Gerald Caldwell Siordet

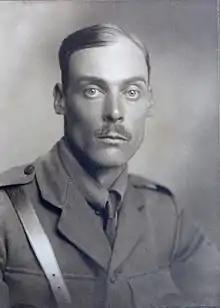
Gerald Caldwell Siordet (1885-1917)

Siordet was friend with Glyn Philpot, Gerald Spencer Pryse, Henry Justice Ford, John Singer Sargent, Brian Hatton and William Morris’s wife, Jane Morris (née Burden). Siordet met Brian Hatton in January 1906. In January 1912 Hatton set up a studio in London and shared it with Siordet: they called it "The Bronze Door". Hatton enlisted in August 1914 as trooper in the Queen's Own Worcestershire Hussars, a Yeomanry regiment of the British Army. Before leaving for his service, he sold a picture of Siordet wearing a helmet for only 35 guineas. When Siordet heard of Hatton's death during the Battle of Katia on Sunday 23 April 1916, he asked to Captain Val Burkhardt (Siordet's cousin), who was serving in Egypt, for more information. Burkhardt managed for a memorial